Barbe-class utility landing craft

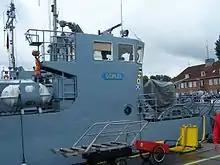
"Schlei" at the Kiel Week in 2007

The Type 520 "Barbe"-class utility landing craft are small units of the German Navy used for landing or transporting troops, supply, equipment and also for coastal mine laying.